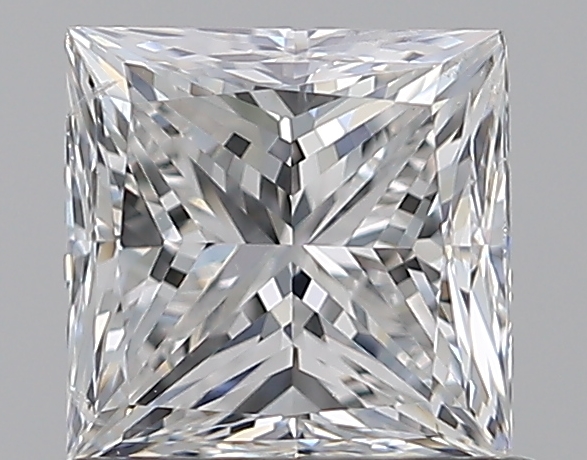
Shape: princess
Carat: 0.9
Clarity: SI2
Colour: F
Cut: VG
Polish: EX
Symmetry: VG
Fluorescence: N
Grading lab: GIA
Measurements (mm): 5.21 x 5.18 x 3.86